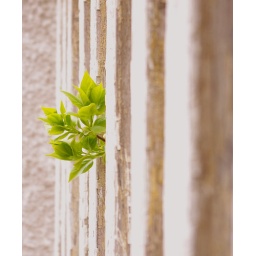
plant in fence